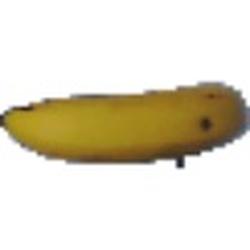
Label: Banana